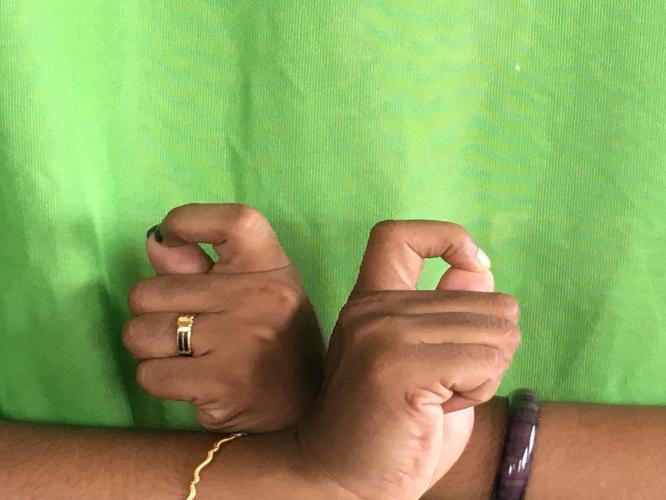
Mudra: Berunda
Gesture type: double_hand